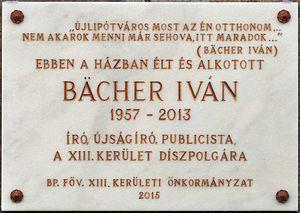
Plaque commémorative à M. Iván Bächer (1957–2013) écrivain, journaliste, publiciste et professeur hongrois. Elle a été apposée sur le mur de la maison où il habitait et dévoilée le 5 septembre 2015. Citation